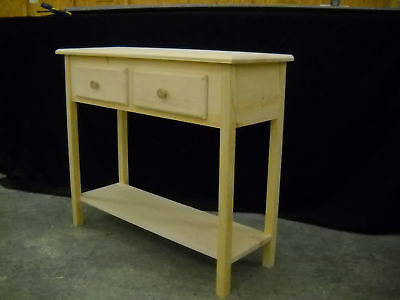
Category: table